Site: brandenburg
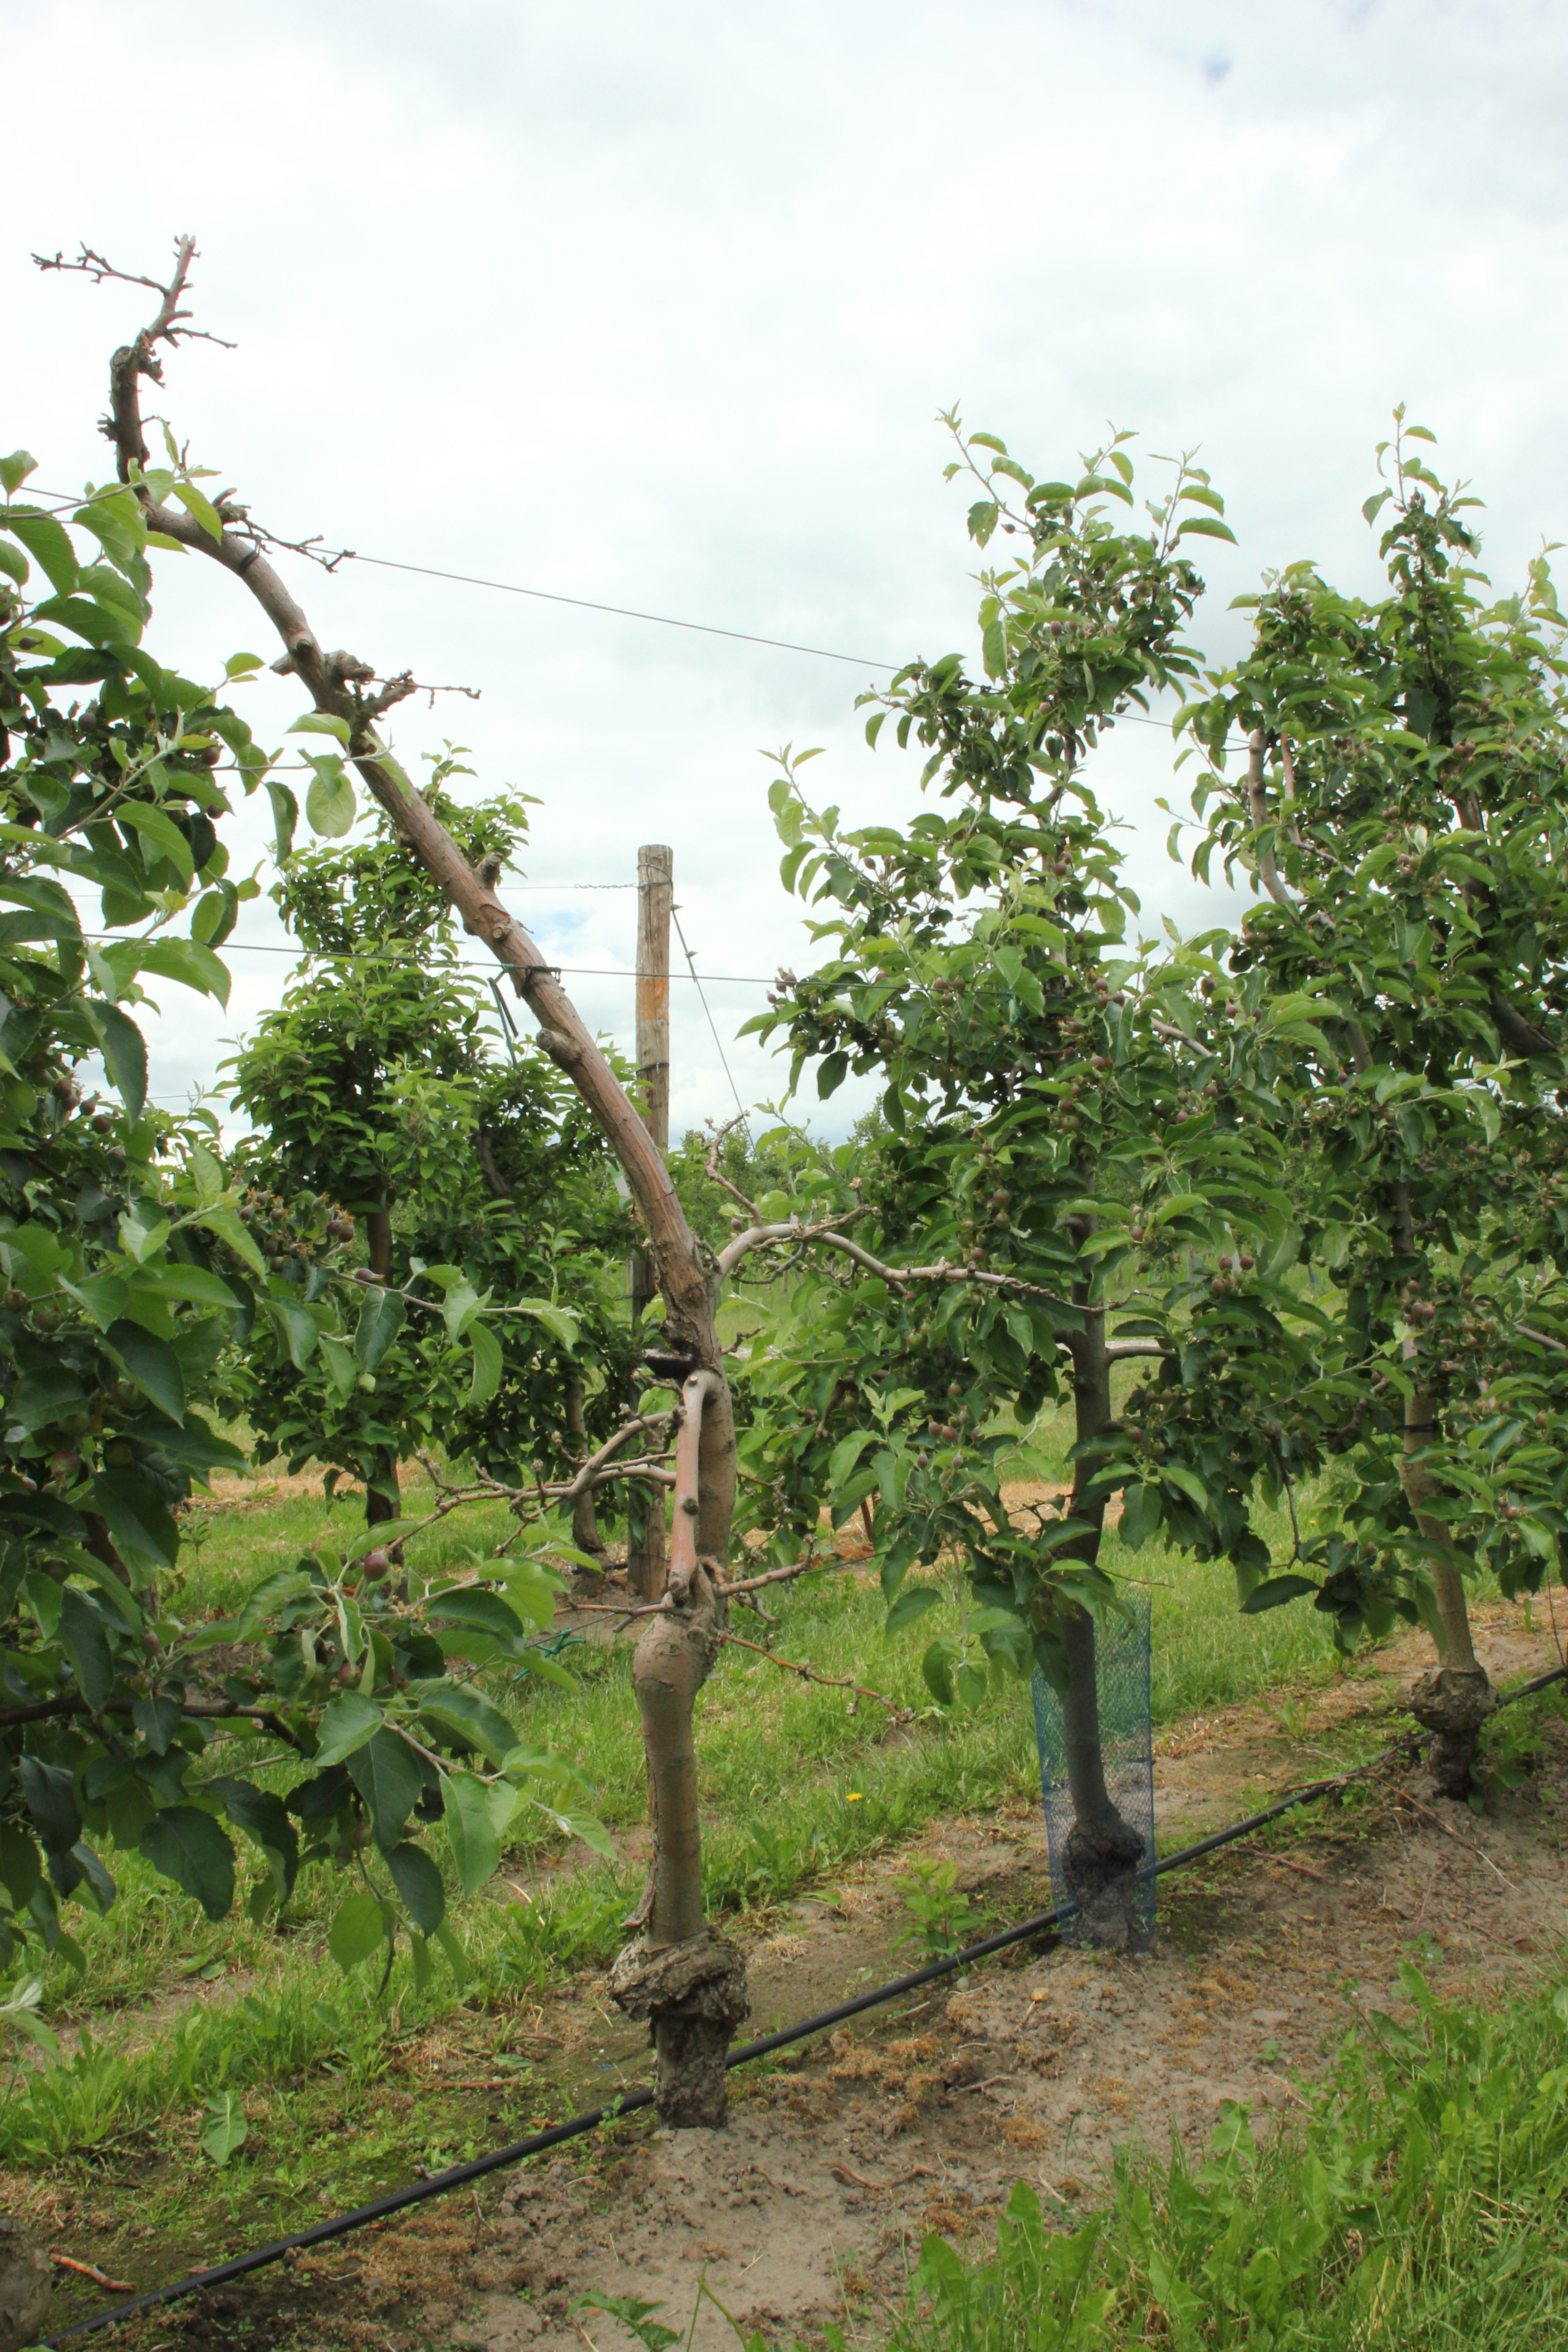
Growth stage (BBCH 72): Development of fruit